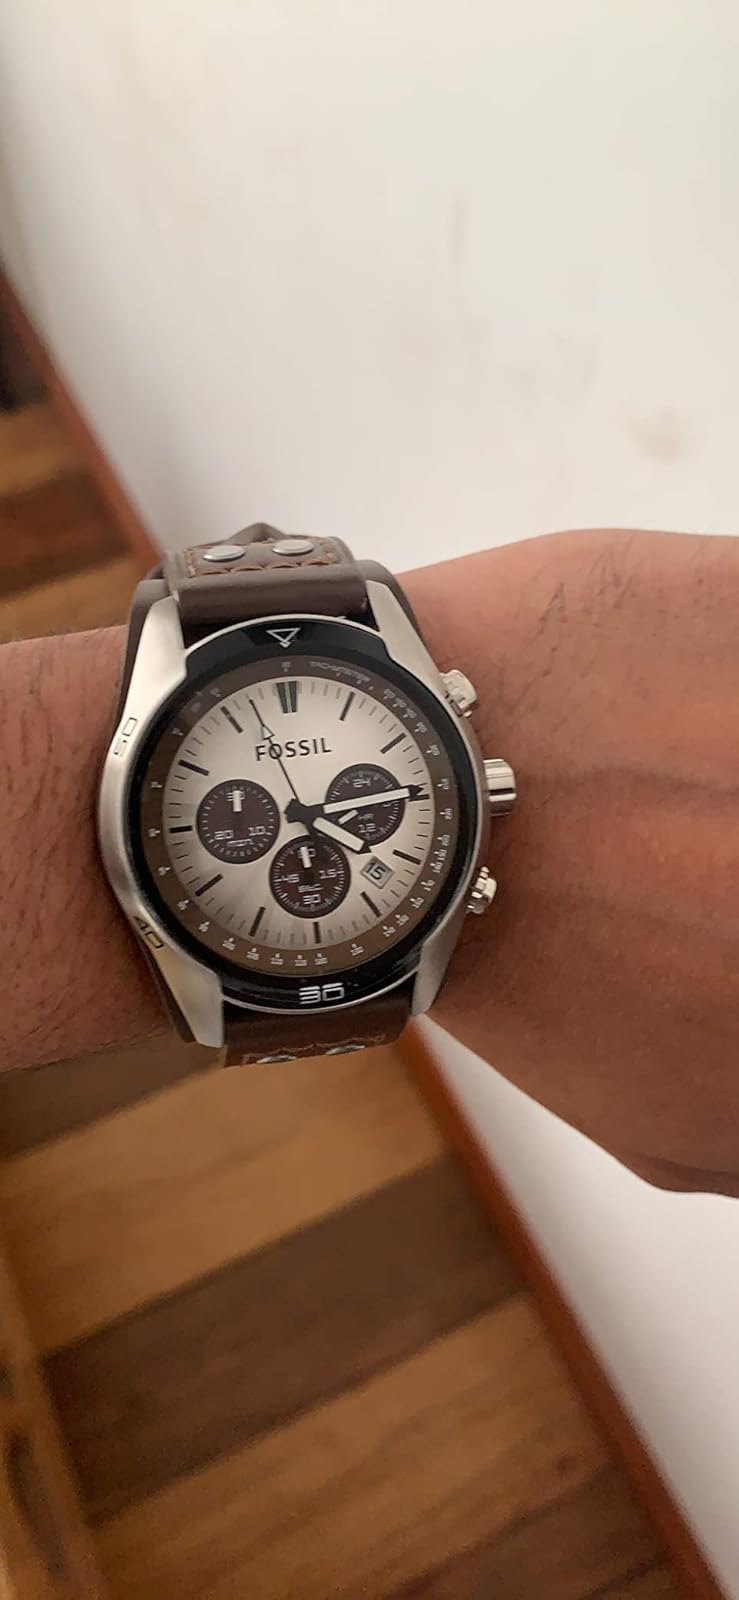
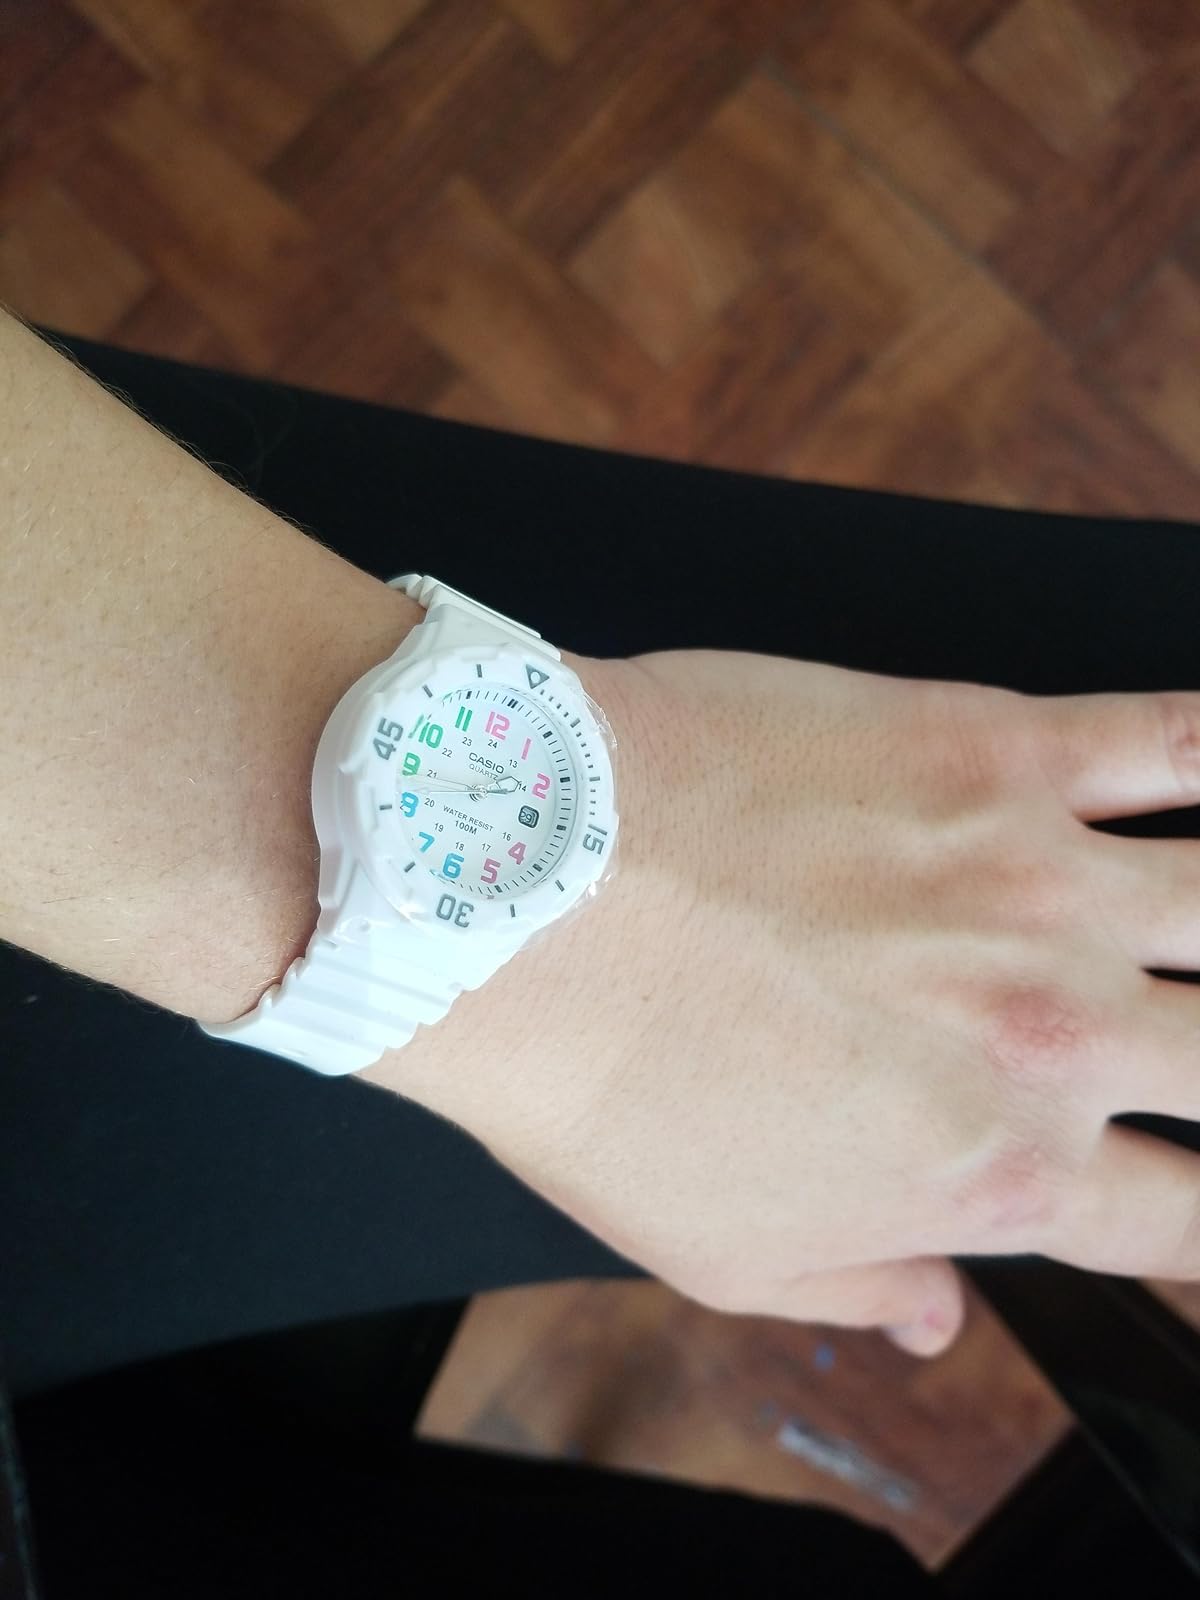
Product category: accessories_watch
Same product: no